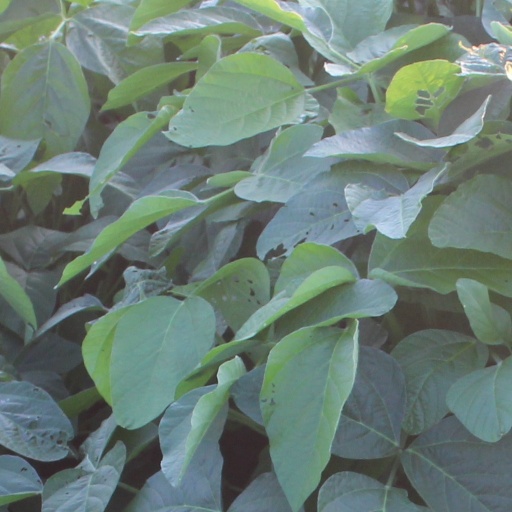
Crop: soybean